Private Lives

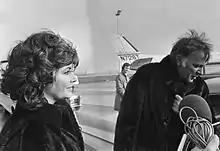
Elizabeth Taylor and Richard Burton were the headline stars in a 1983 Broadway production

In 1980, a production from the Greenwich Theatre transferred to the Duchess Theatre in the West End. It starred Michael Jayston and Maria Aitken, and it was directed by Alan Strachan. Elizabeth Taylor as Amanda and Richard Burton as Elyot were the headliners in a highly anticipated 1983 Broadway production directed by Milton Katselas, which opened at the Lunt-Fontanne Theatre in May 1983 following a pre-Broadway run at the Shubert Theatre in Boston in April 1983. It co-starred John Cullum as Victor and Kathryn Walker as Sibyl and ran for 63 performances. After closing on Broadway, this production toured to the John F. Kennedy Center for the Performing Arts in August and September 1983, the Shubert Theatre, Chicago in September, and the Wilshire Theatre, Los Angeles in October 1983.